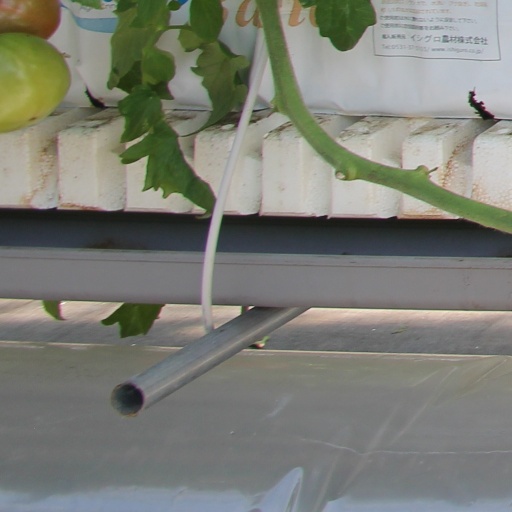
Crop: tomato